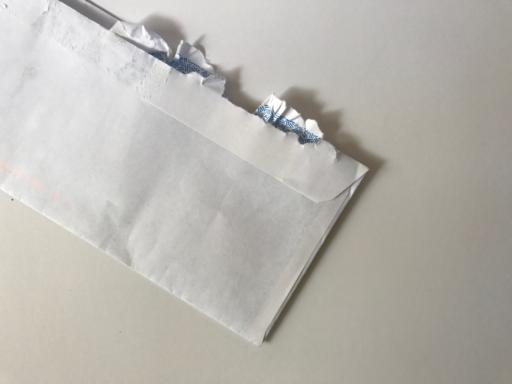
Waste category: paper